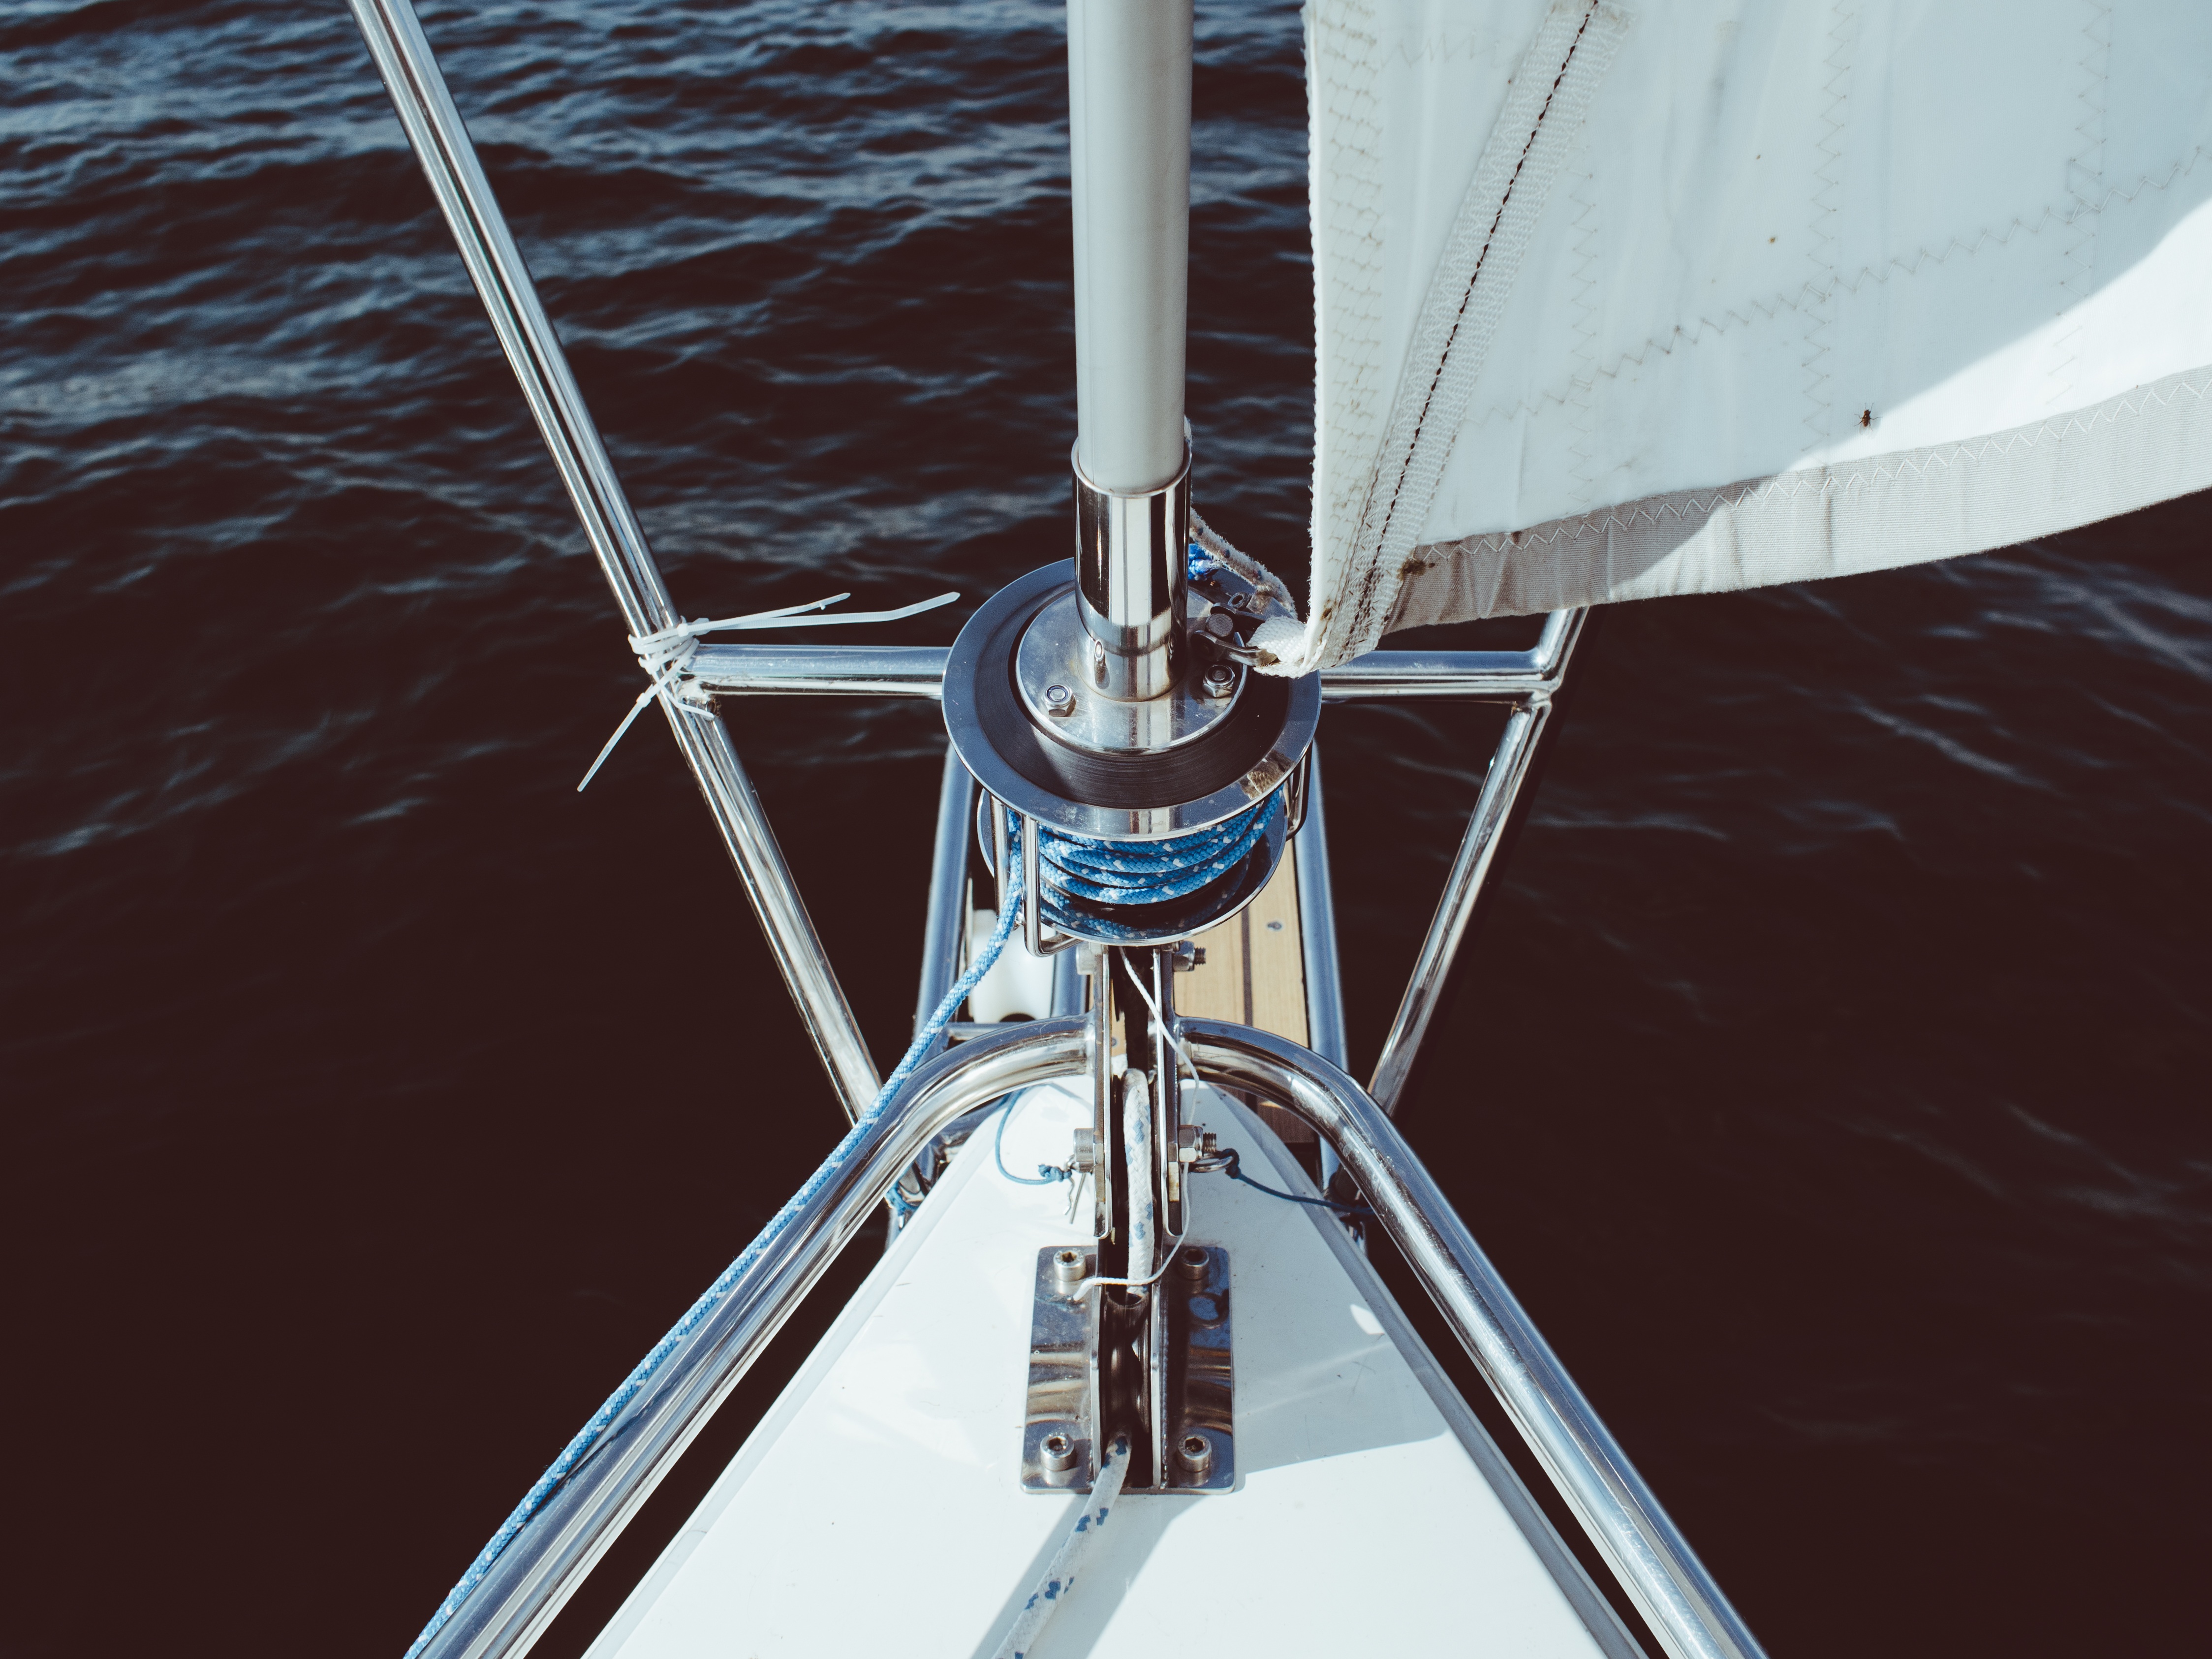
wing, boat, lake, adventure, wind, ship, vehicle, mast, sailing, sailboat, sail, watercraft, sailing ship, crank